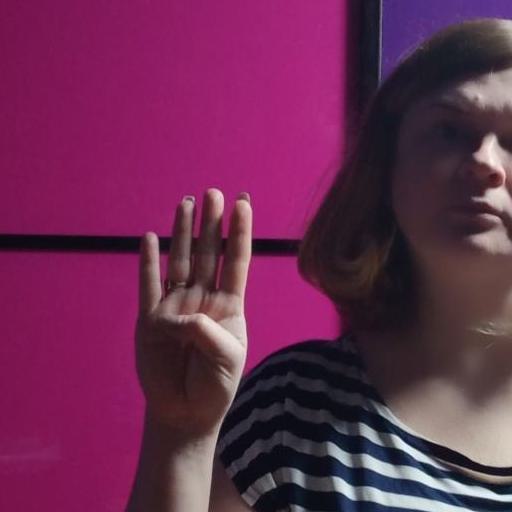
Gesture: four